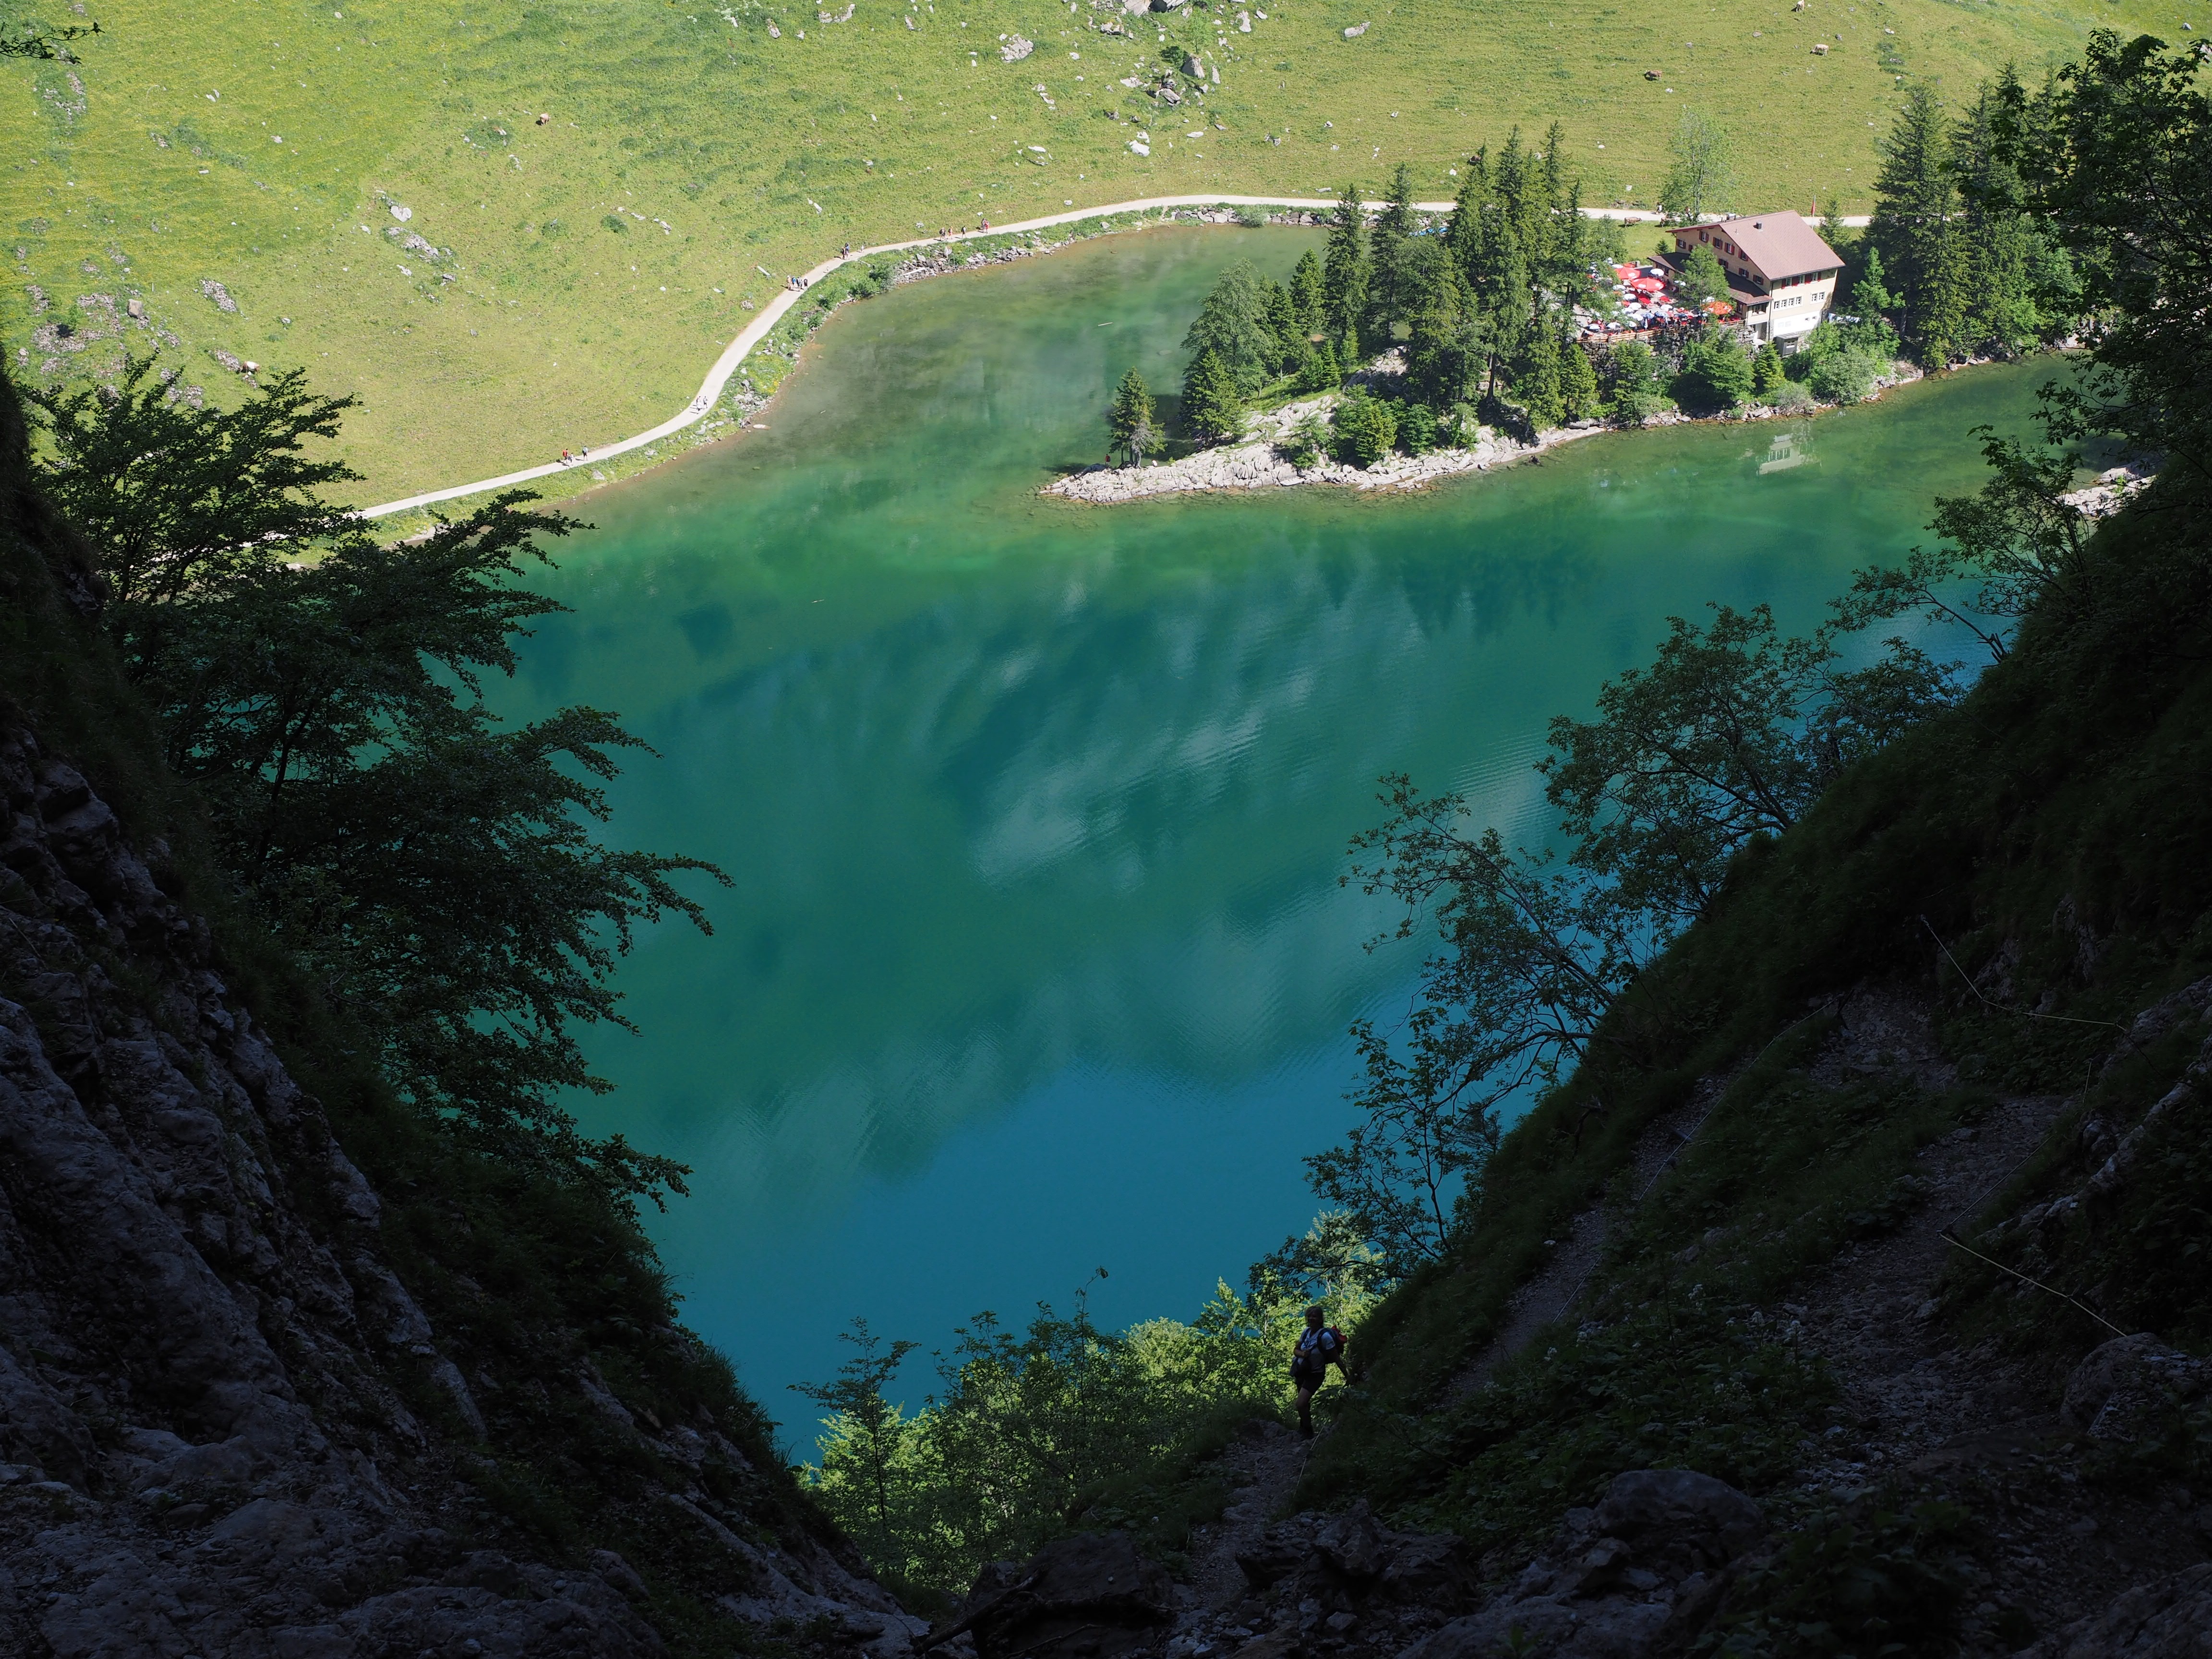
landscape, water, nature, wilderness, mountain, lake, river, cliff, green, reflection, hike, alpine, reservoir, terrain, body of water, mountains, idyll, water feature, crater lake, s ntis, seealpsee, hiking tour